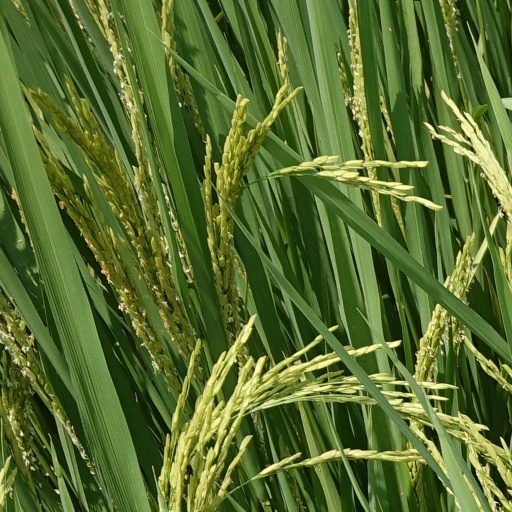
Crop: rice